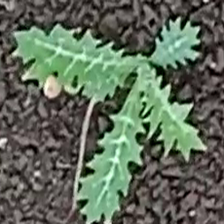
Weed species: Bilayat_(Mexicana_Argemone)